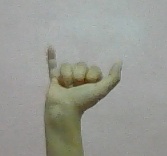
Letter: ya